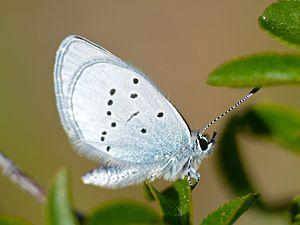
L’Argus frêle ou Argus minime est une espèce paléarctique de lépidoptères de la famille des Lycaenidae.